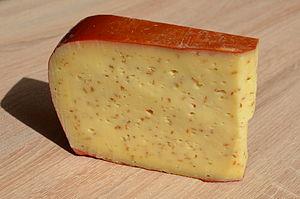
Le Boeren-Leidse met sleutels est un fromage au lait de vache moins gras que le Gouda et additionné de graines de cumin au caillé.